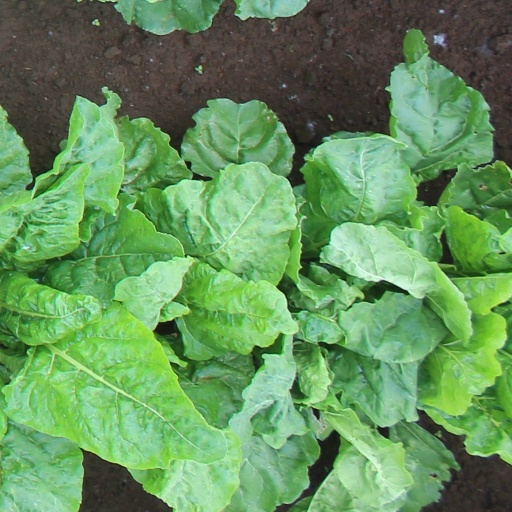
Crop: sugar beet